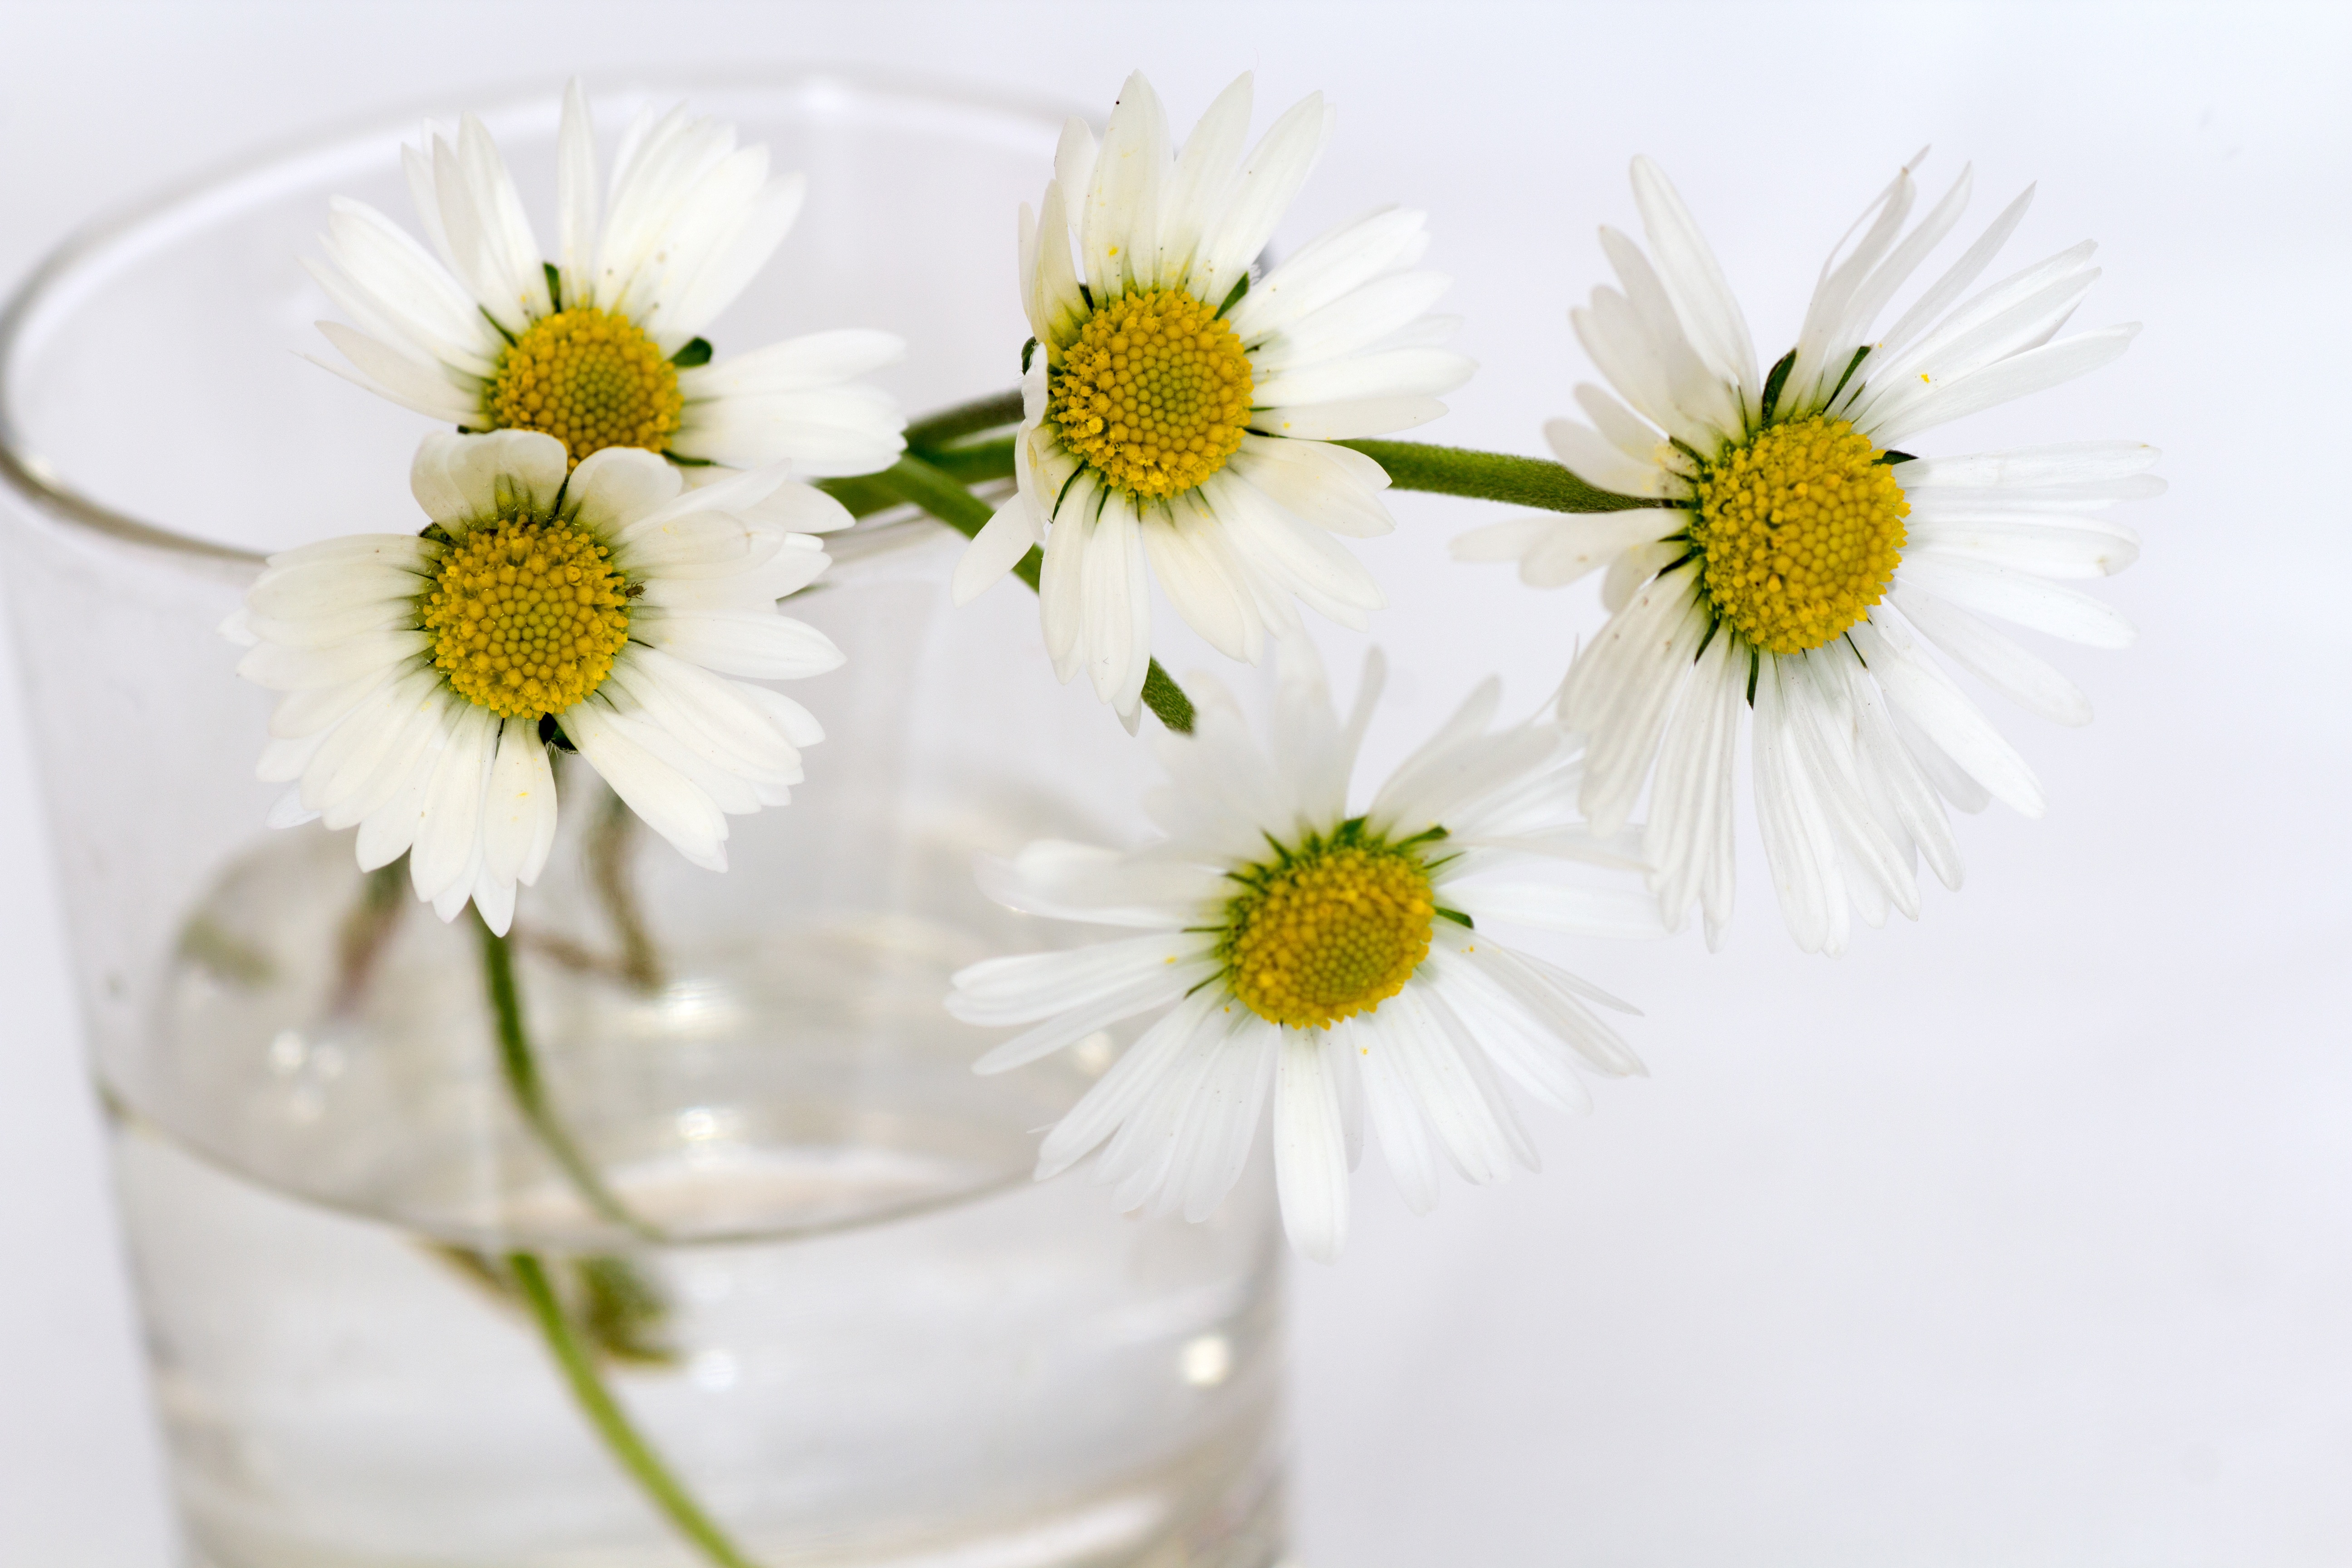
plant, flower, petal, daisy, yellow, close, flora, still life, flowers, floristry, macro photography, flowering plant, daisy family, flower bouquet, flower vase, cut flowers, floral design, oxeye daisy, land plant, flower arranging